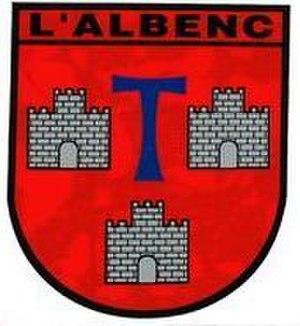
L'Albenc est une commune française située dans le département de l'Isère, en région Auvergne-Rhône-Alpes. Elle fait partie de la communauté de communes de Saint-Marcellin Vercors Isère Communauté.